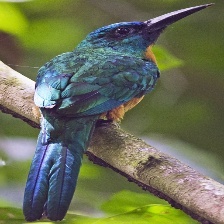
Species: GREAT JACAMAR
Scientific name: JACAMEROPS AUREUS